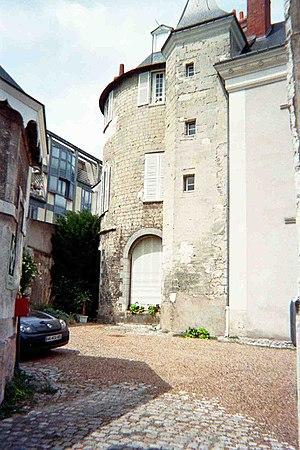
tour d'enceinte de la Martinopole de Tours (remaniée)
Le Centre d'études supérieures de la Renaissance est une unité de formation et de recherche de l'université de Tours et une UMR du CNRS.
L'enceinte de Châteauneuf est une muraille entourant la ville de Châteauneuf de Saint-Martin. Elle est aussi dénommée « enceinte de la Martinopole ».